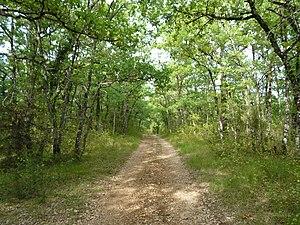
Le causse de Thenon près de Peyre Levade, Limeyrat, Dordogne, France.
Limeyrat est une commune française située dans le département de la Dordogne, en région Nouvelle-Aquitaine.